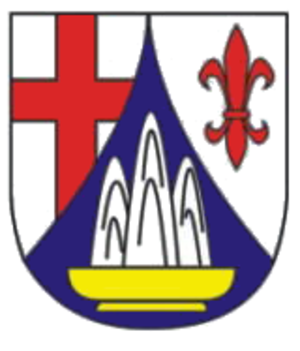
Niederöfflingen est une municipalité allemande située dans le land de Rhénanie-Palatinat et l'arrondissement de Bernkastel-Wittlich.